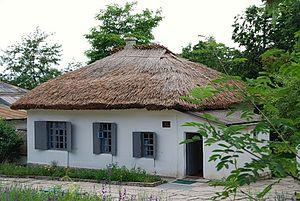
Mikhaïl Iourievitch Lermontov, né le 3 octobre 1814 à Moscou et mort le 15 juillet 1841 à Piatigorsk, est un poète, peintre, romancier et dramaturge russe, souvent appelé le « poète du Caucase ».
Piatigorsk est une ville et une station thermale du kraï de Stavropol, dans le sud de la Russie d'Europe et au pied du Caucase. Sa population s'élevait à 145 952 habitants en 2014. La ville est devenue le siège du District fédéral du Nord-Caucase, lors de la création de celui-ci en janvier 2010.
Le Musée Lermontov est un musée russe, situé à Piatigorsk, dans le Caucase, installé dans la maison où le poète et romancier russe Mikhaïl Lermontov a résidé lors de son exil dans le Caucase.